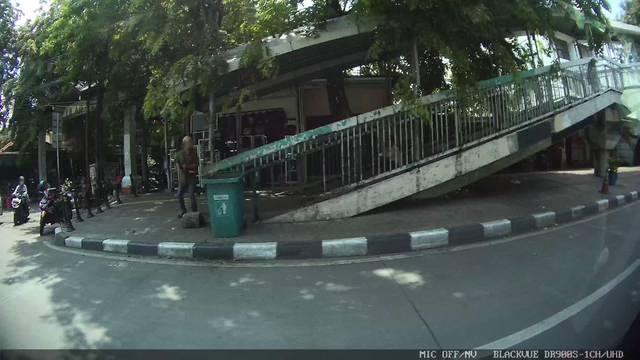
Region: Indonesia
Coordinates: -6.114, 106.893